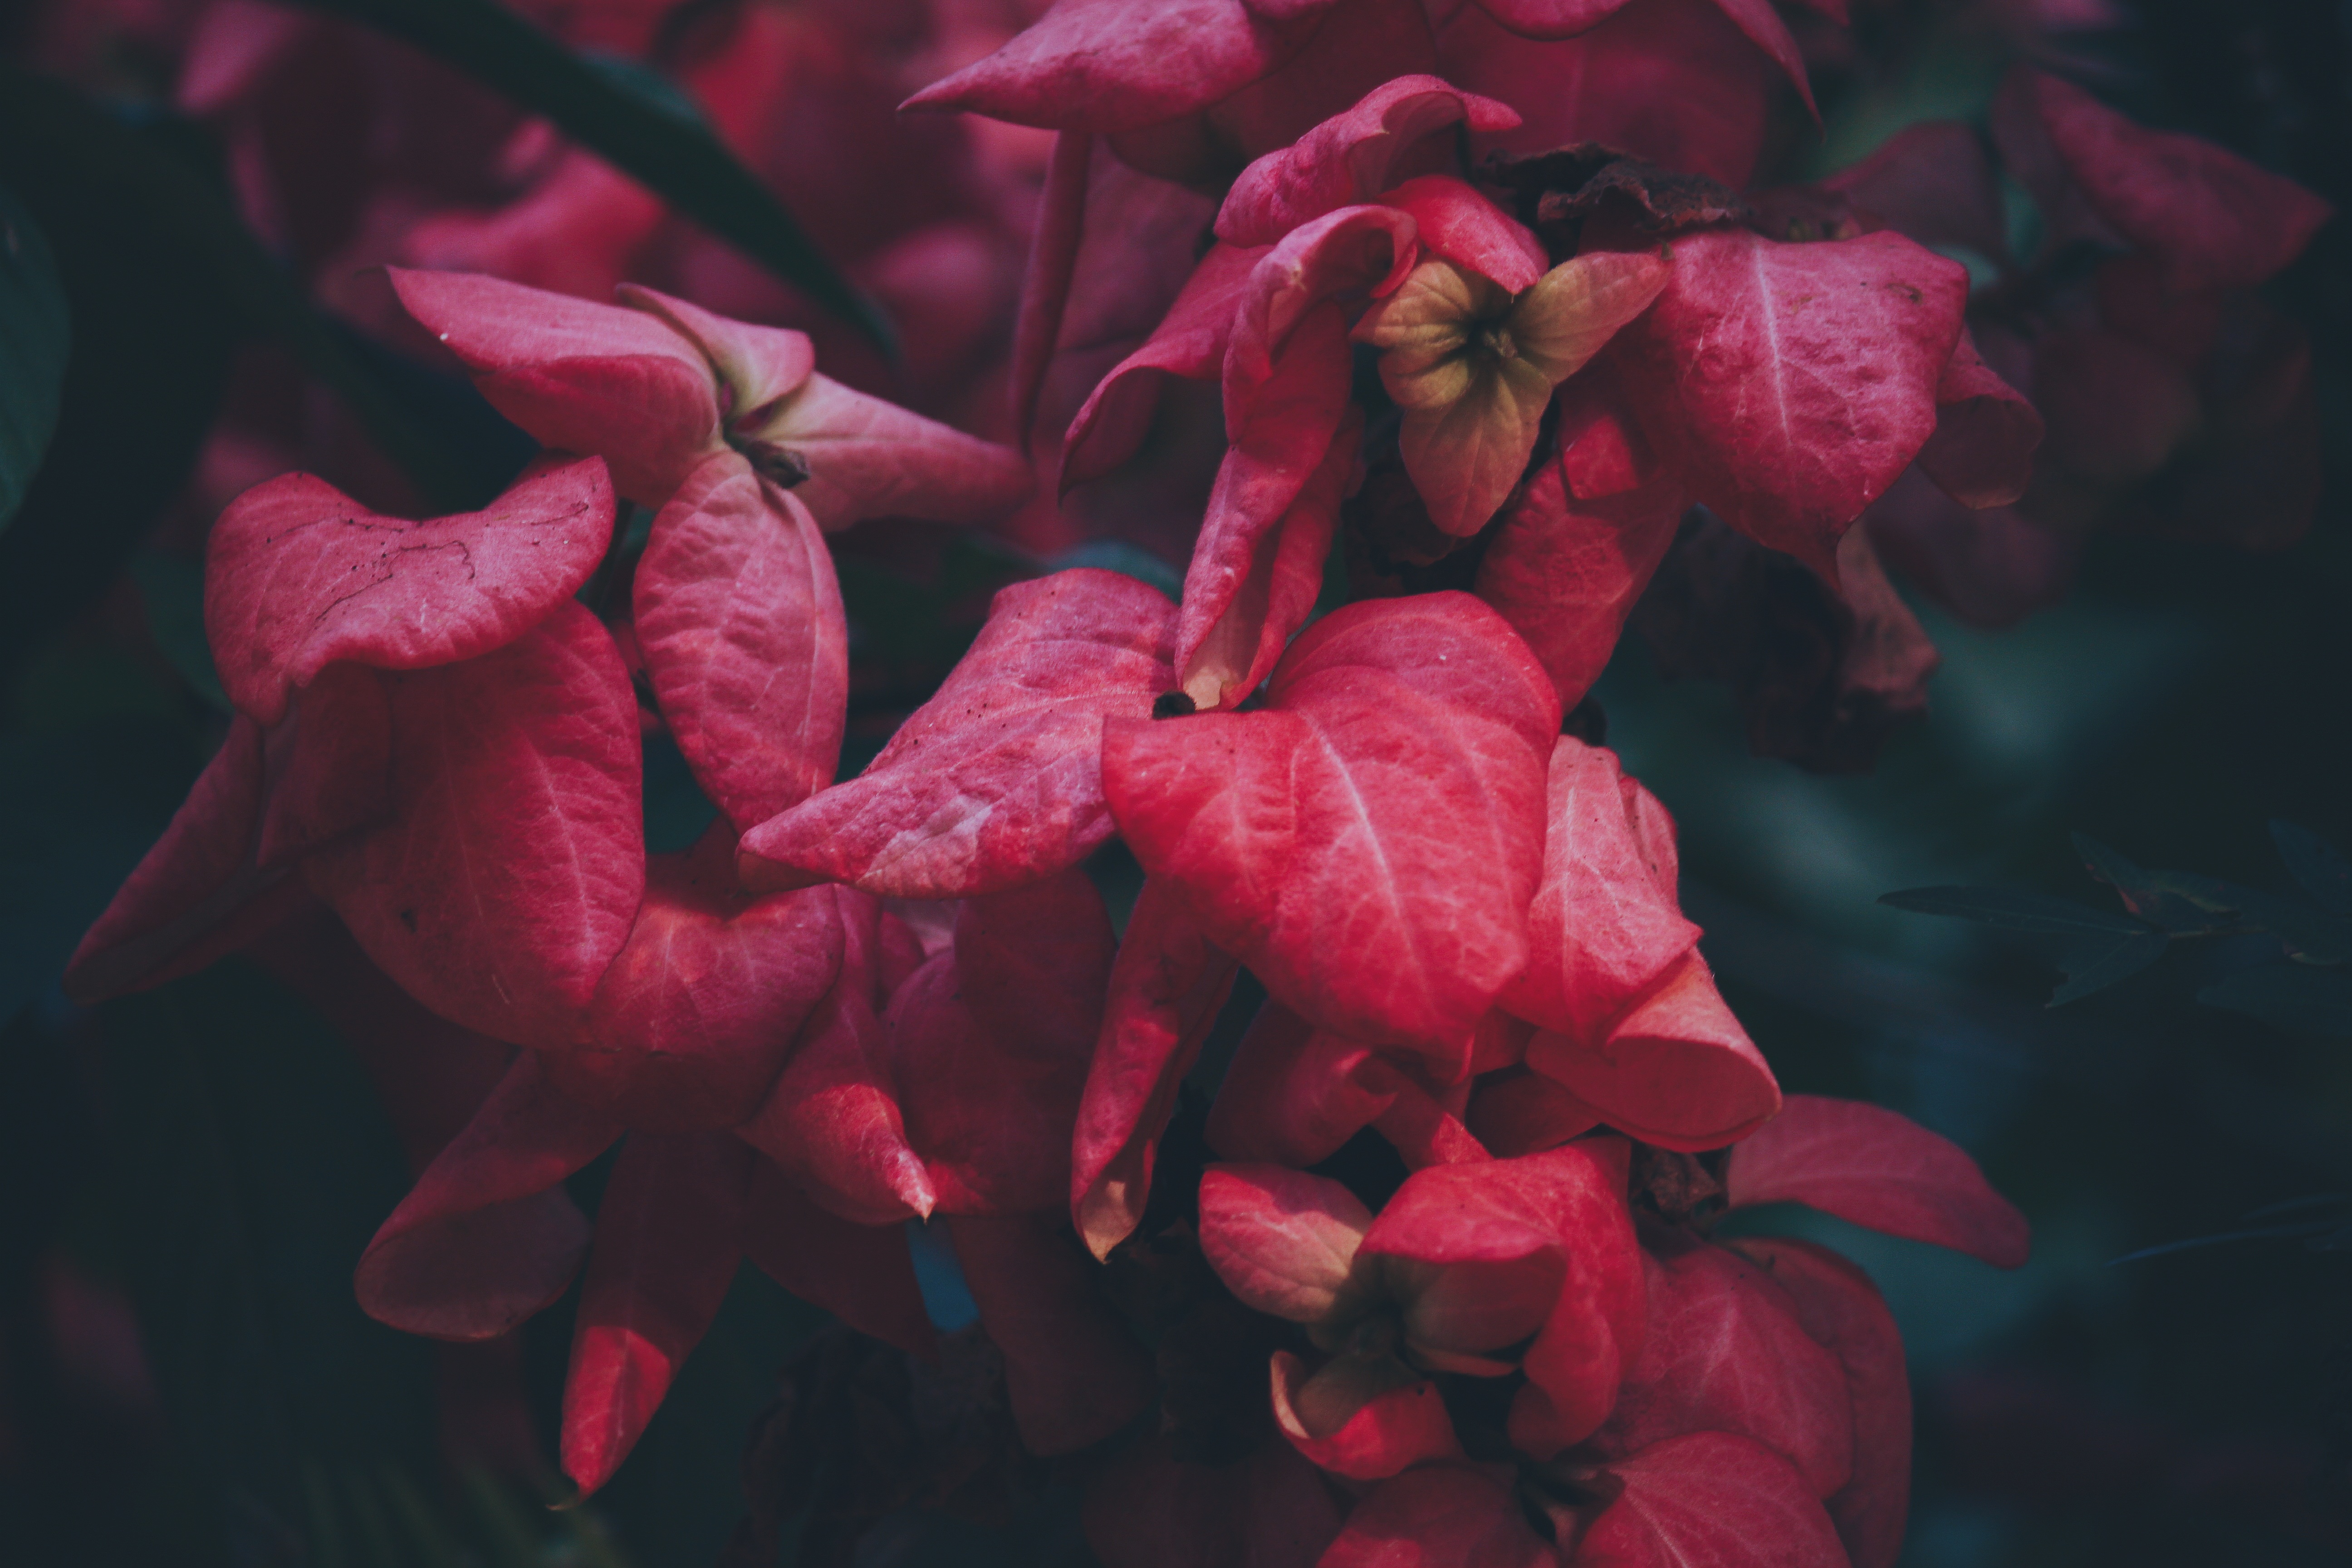
winter, plant, photography, leaf, flower, petal, dark, red, color, darkness, pink, flora, flowers, dull, organ, mood, mundane, macro photography, flowering plant, land plant, meloncholy